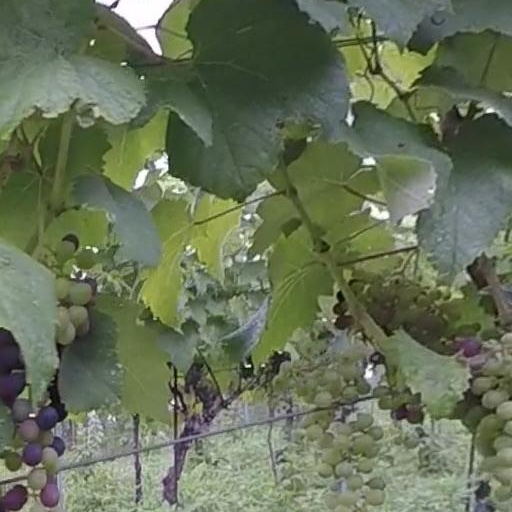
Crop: grape